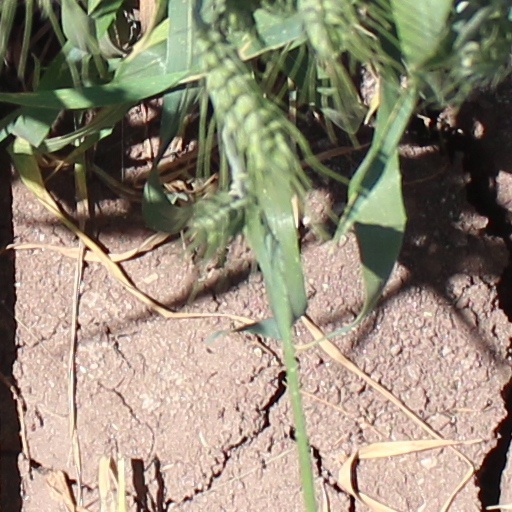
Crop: wheat